Knights of the Sky

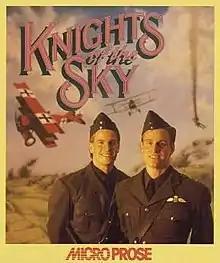

Knights of the Sky is a World War I combat flight simulator designed by Jeff Briggs and published by MicroProse in 1990 for MS-DOS. Ports to the Amiga and Atari ST followed in 1991.